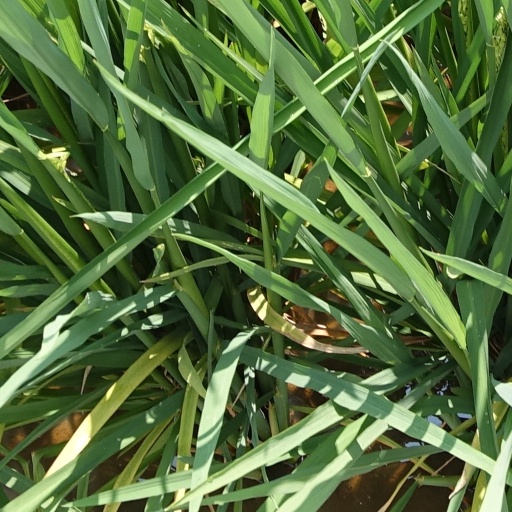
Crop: rice